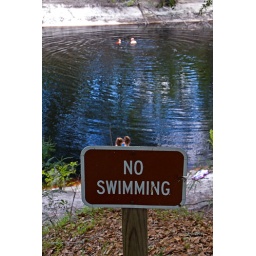
Florida Folk Festival 2010:Ah, yes. One of the many well-observed signs for no swimming in the Suwannee.